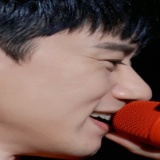
ca sĩ Trương Kiệt